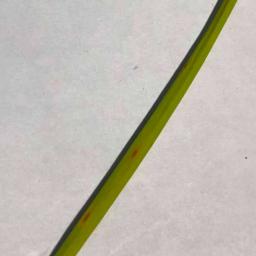
Label: Rice___Brown_Spot